François Henri Mouton

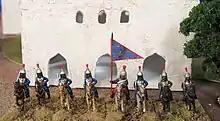
Models of Sikh cuirassiers of this period

When Mouton arrived in the Punjab the Sikh cavalry under the command of another Frenchman, Jean-François Allard, was in the process of reorganisation. This gave a perfect opportunity for Mouton to be found a position and he was appointed to command the Sikh cuirassiers, on a salary of 800 rupees a month. Around this time Mouton married, probably to a Muslim Kashmiri woman. Mouton and his men were posted to the Sikh capital, Lahore, in 1839.